Gaius Norbanus Sorex

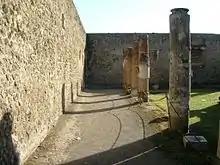
Portico of the Temple of Isis at Pompeii

Caius Norbanus Sorex was an actor who lived in Italy and was active at Pompeii and Nemi during the time of Augustus.